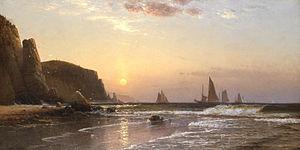
Le luminisme est un mouvement artistique américain dérivé de l'Hudson River School, apparu en 1848 et ayant pris fin vers 1880.
L'île de Grand Manan est une île canadienne, la plus grande de la baie de Fundy. C'est la principale île de l'archipel de Grand Manan, située à la frontière entre la baie de Fundy et le golfe du Maine. L'île fait partie du comté de Charlotte, à l'extrême sud du Nouveau-Brunswick.